Spirit DataCine

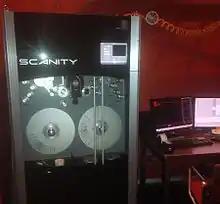
Scanity 4k.jpg

In 2007 the SDC HD Spirit DataCine, that is similar to the SDC 2K Spirit DataCine and SDC 4K Spirit DataCine was introduced. The SDC HD can output HD and SDTV video from rack 2. As the spatial processor is now part of rack 2, eliminating the need for the many electronic cards in rack 3. The option Data interface output is now using infiniband fiber Optic, rather than GSN, 2nd generation SDC 2K-SDC 4K.